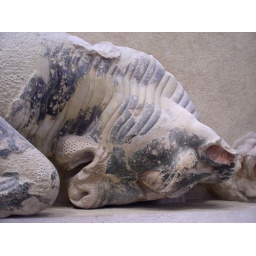
Detail from a sculpture of a horse being devoured by a lion in the Acropolis Museum.